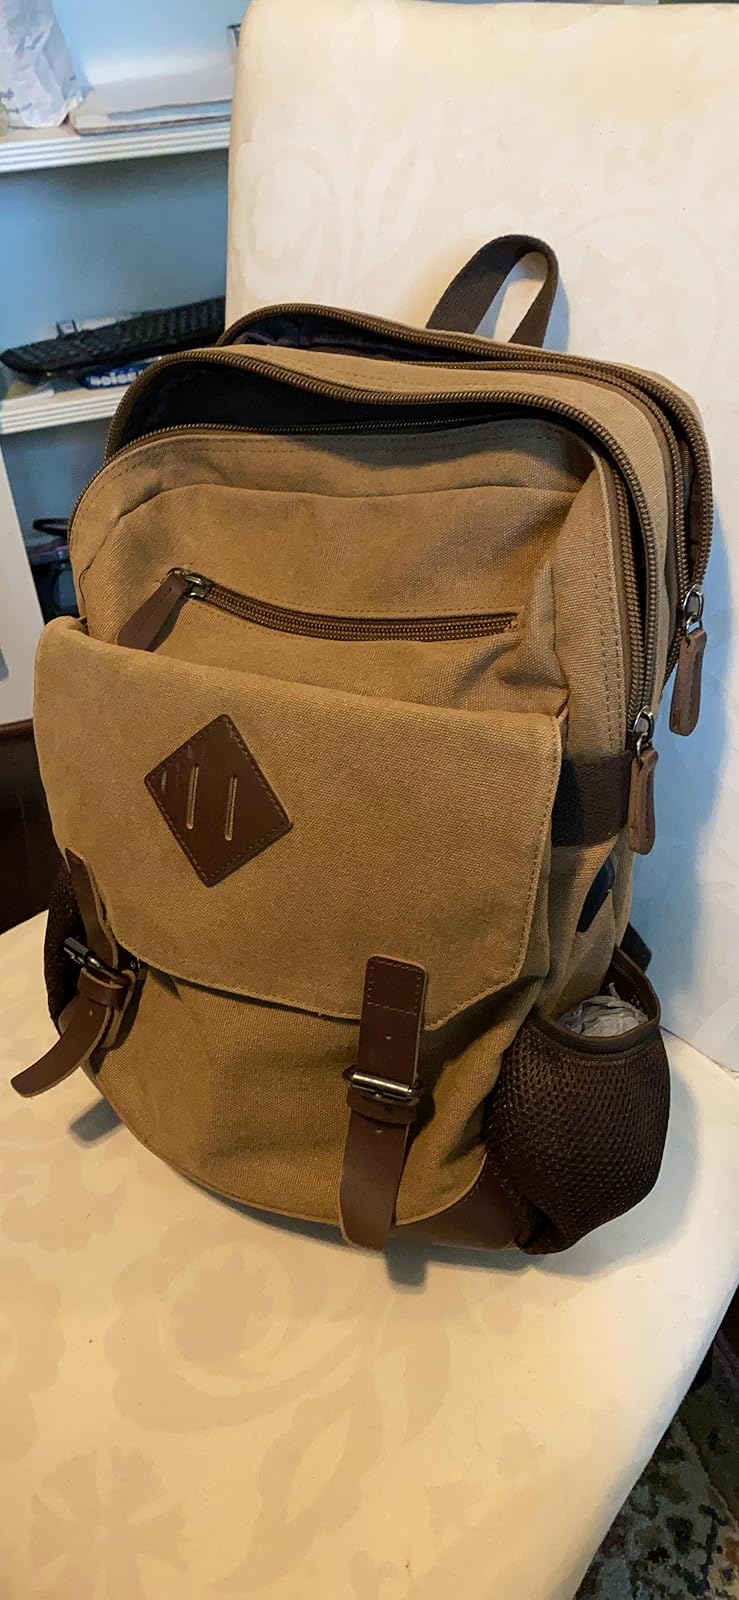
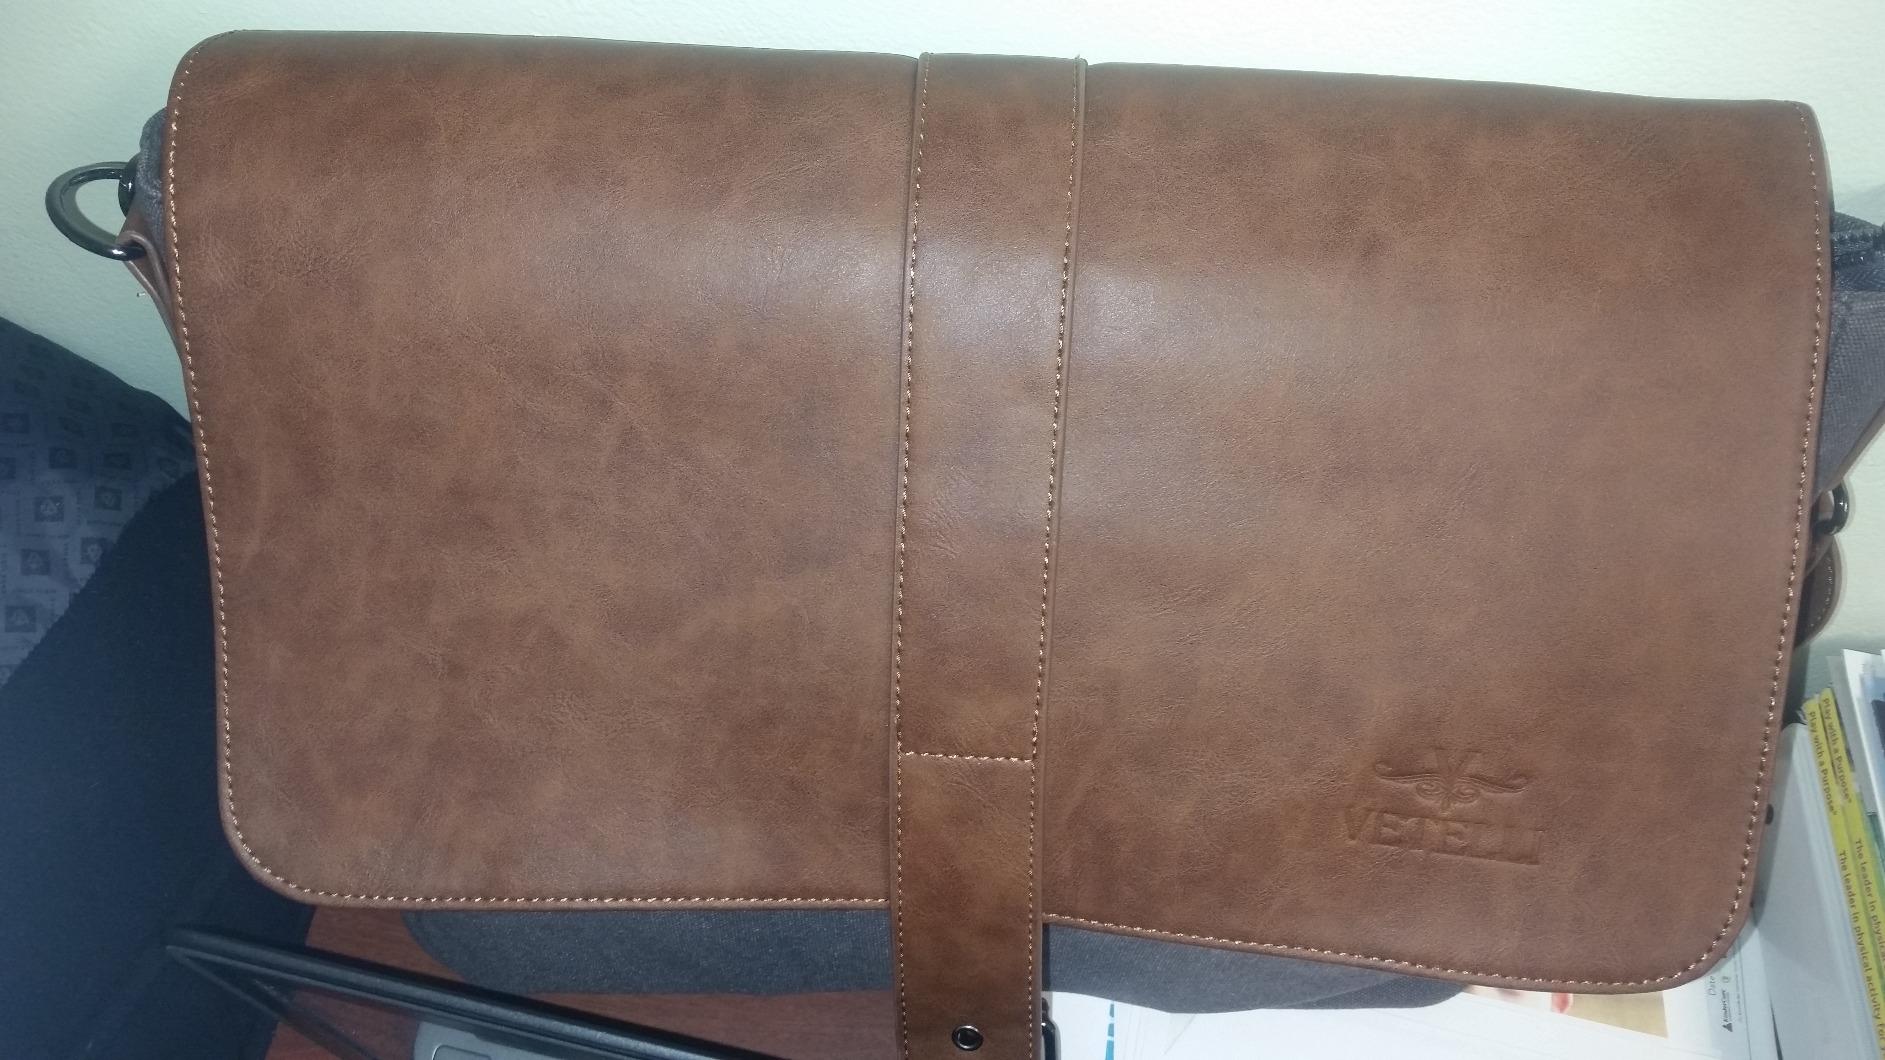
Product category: bag
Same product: no